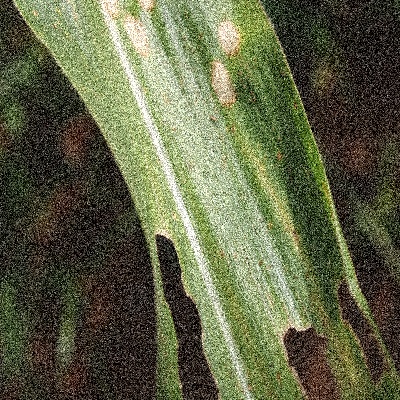
Label: Corn_(Maize)___Leaf_Spot